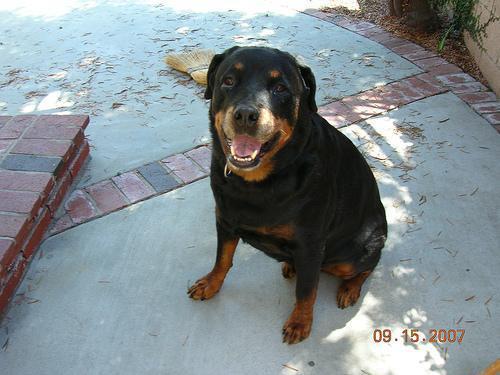
Rottweiler